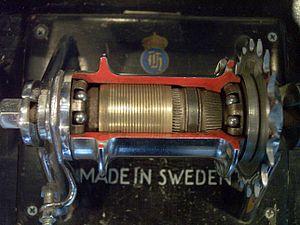
Les freins d'une bicyclette servent à la ralentir ou à l'arrêter avec le frein à patin, mais aussi le frein hydraulique. Les éléments essentiels sont : poignée et levier de frein, câble et gaine de câble, mâchoire de frein et patin à frein